Marine grade stainless

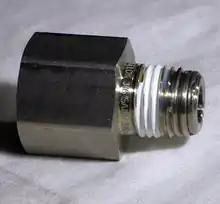
Galled NPT threads on a stainless steel fitting that was tightened too much

Like other grades of stainless steel, marine grade stainless steel is a relatively poor conductor of both heat and of electricity when compared to metals and other conductive materials.